Masracetus

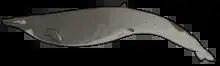
Life restoration

"Masracetus" was briefly described in an addendum by and is known from just an assemblage of vertebrae and a poorly reconstructed skull from 1908. The lumbar vertebrae are large but relatively short (anteroposteriorly) compared to those of other archaeocetes; the diameter is almost the same as for "Basilosaurus isis" but the length is less than half of the latter. "Masracetus" is larger than "Cynthiacetus", but it is suggested that the former might be synonymized as a junior synonym with the latter.